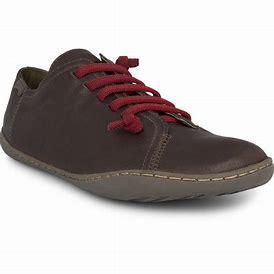
Brand: Camper
Model: PEU